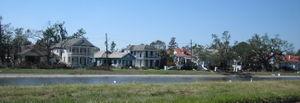
Le bayou Saint-Jean, est un cours d'eau qui coule dans les faubourgs de La Nouvelle-Orléans pour aller se jeter dans le lac Pontchartrain en Louisiane.